Whoopi Goldberg

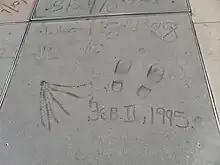
Whoopi Goldberg signature at Grauman's Chinese Theater

In an appearance on "The View" on January 22, 2020, Patrick Stewart invited Goldberg to reprise her role as Guinan during the second season of "". She immediately accepted his offer. Goldberg also starred in "The Stand", a CBS All Access miniseries based on the 1978 novel of the same name by Stephen King, portraying Mother Abagail, a 108-year-old woman. In 2020, it was announced Goldberg was set to return in "Sister Act 3" with Tyler Perry producing. The film is slated to debut on Disney+.